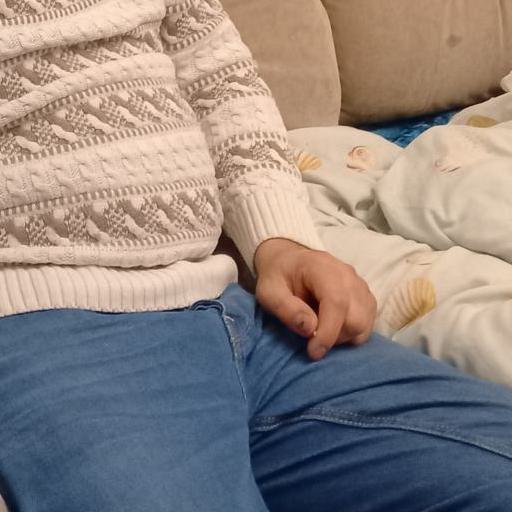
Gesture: no_gesture